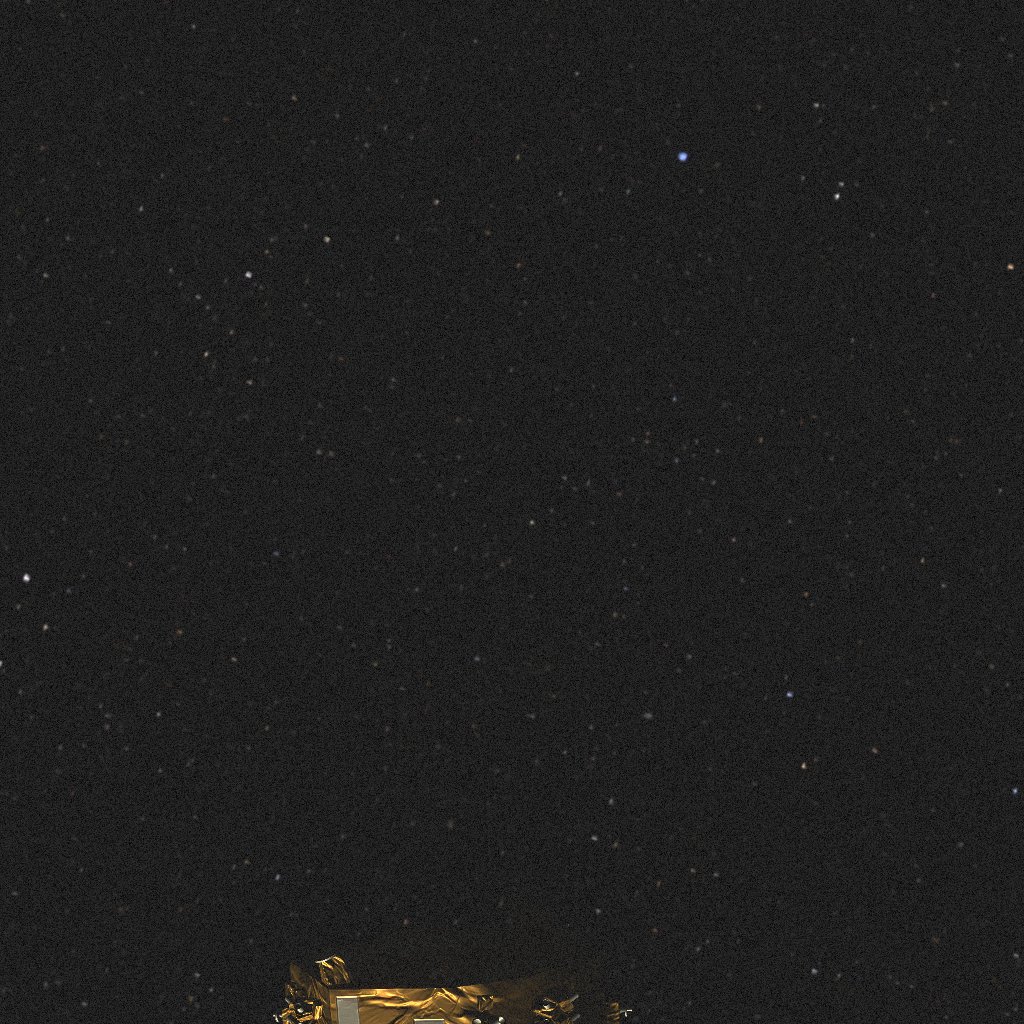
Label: lisa_pathfinder